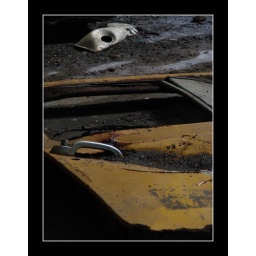
A door on the ground off an old abandoned fire station in Providence Rhode Island.